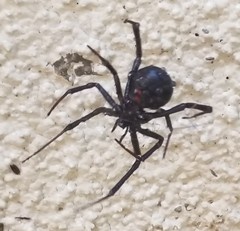
Species: Lactrodectus_hesperus